Infobox

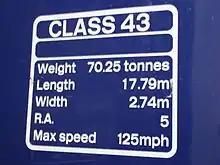
A real-life infobox from British Rail Class 43 car 43185 operated by First Great Western

An infobox is a digital or physical table used to collect and present a subset of information about its subject, such as a document. It is a structured document containing a set of attribute–value pairs, and in Wikipedia represents a summary of information about the subject of an article. In this way, they are comparable to data tables in some aspects. When presented within the larger document it summarizes, an infobox is often presented in a sidebar format.